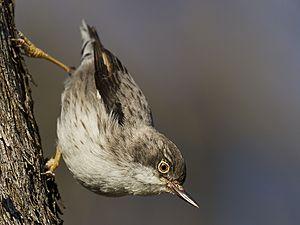
Les sittelles forment le genre d'oiseaux Sitta, unique représentant de la famille des Sittidae qui compte 28 espèces selon la classification du Congrès ornithologique international. Ces passereaux sont caractérisés par une grosse tête, une queue courte, des pattes et un bec forts. Les sittelles signalent leur territoire à l'aide de cris sonores et de chants simples. La plupart des espèces du genre ont un trait oculaire noir et des parties supérieures grises ou bleutées contrastant avec des parties inférieures claires, mais certaines espèces d'Asie du Sud-Est, comme la Sittelle bleue ou la Sittelle superbe, ont des plumages plus complexes et colorés.